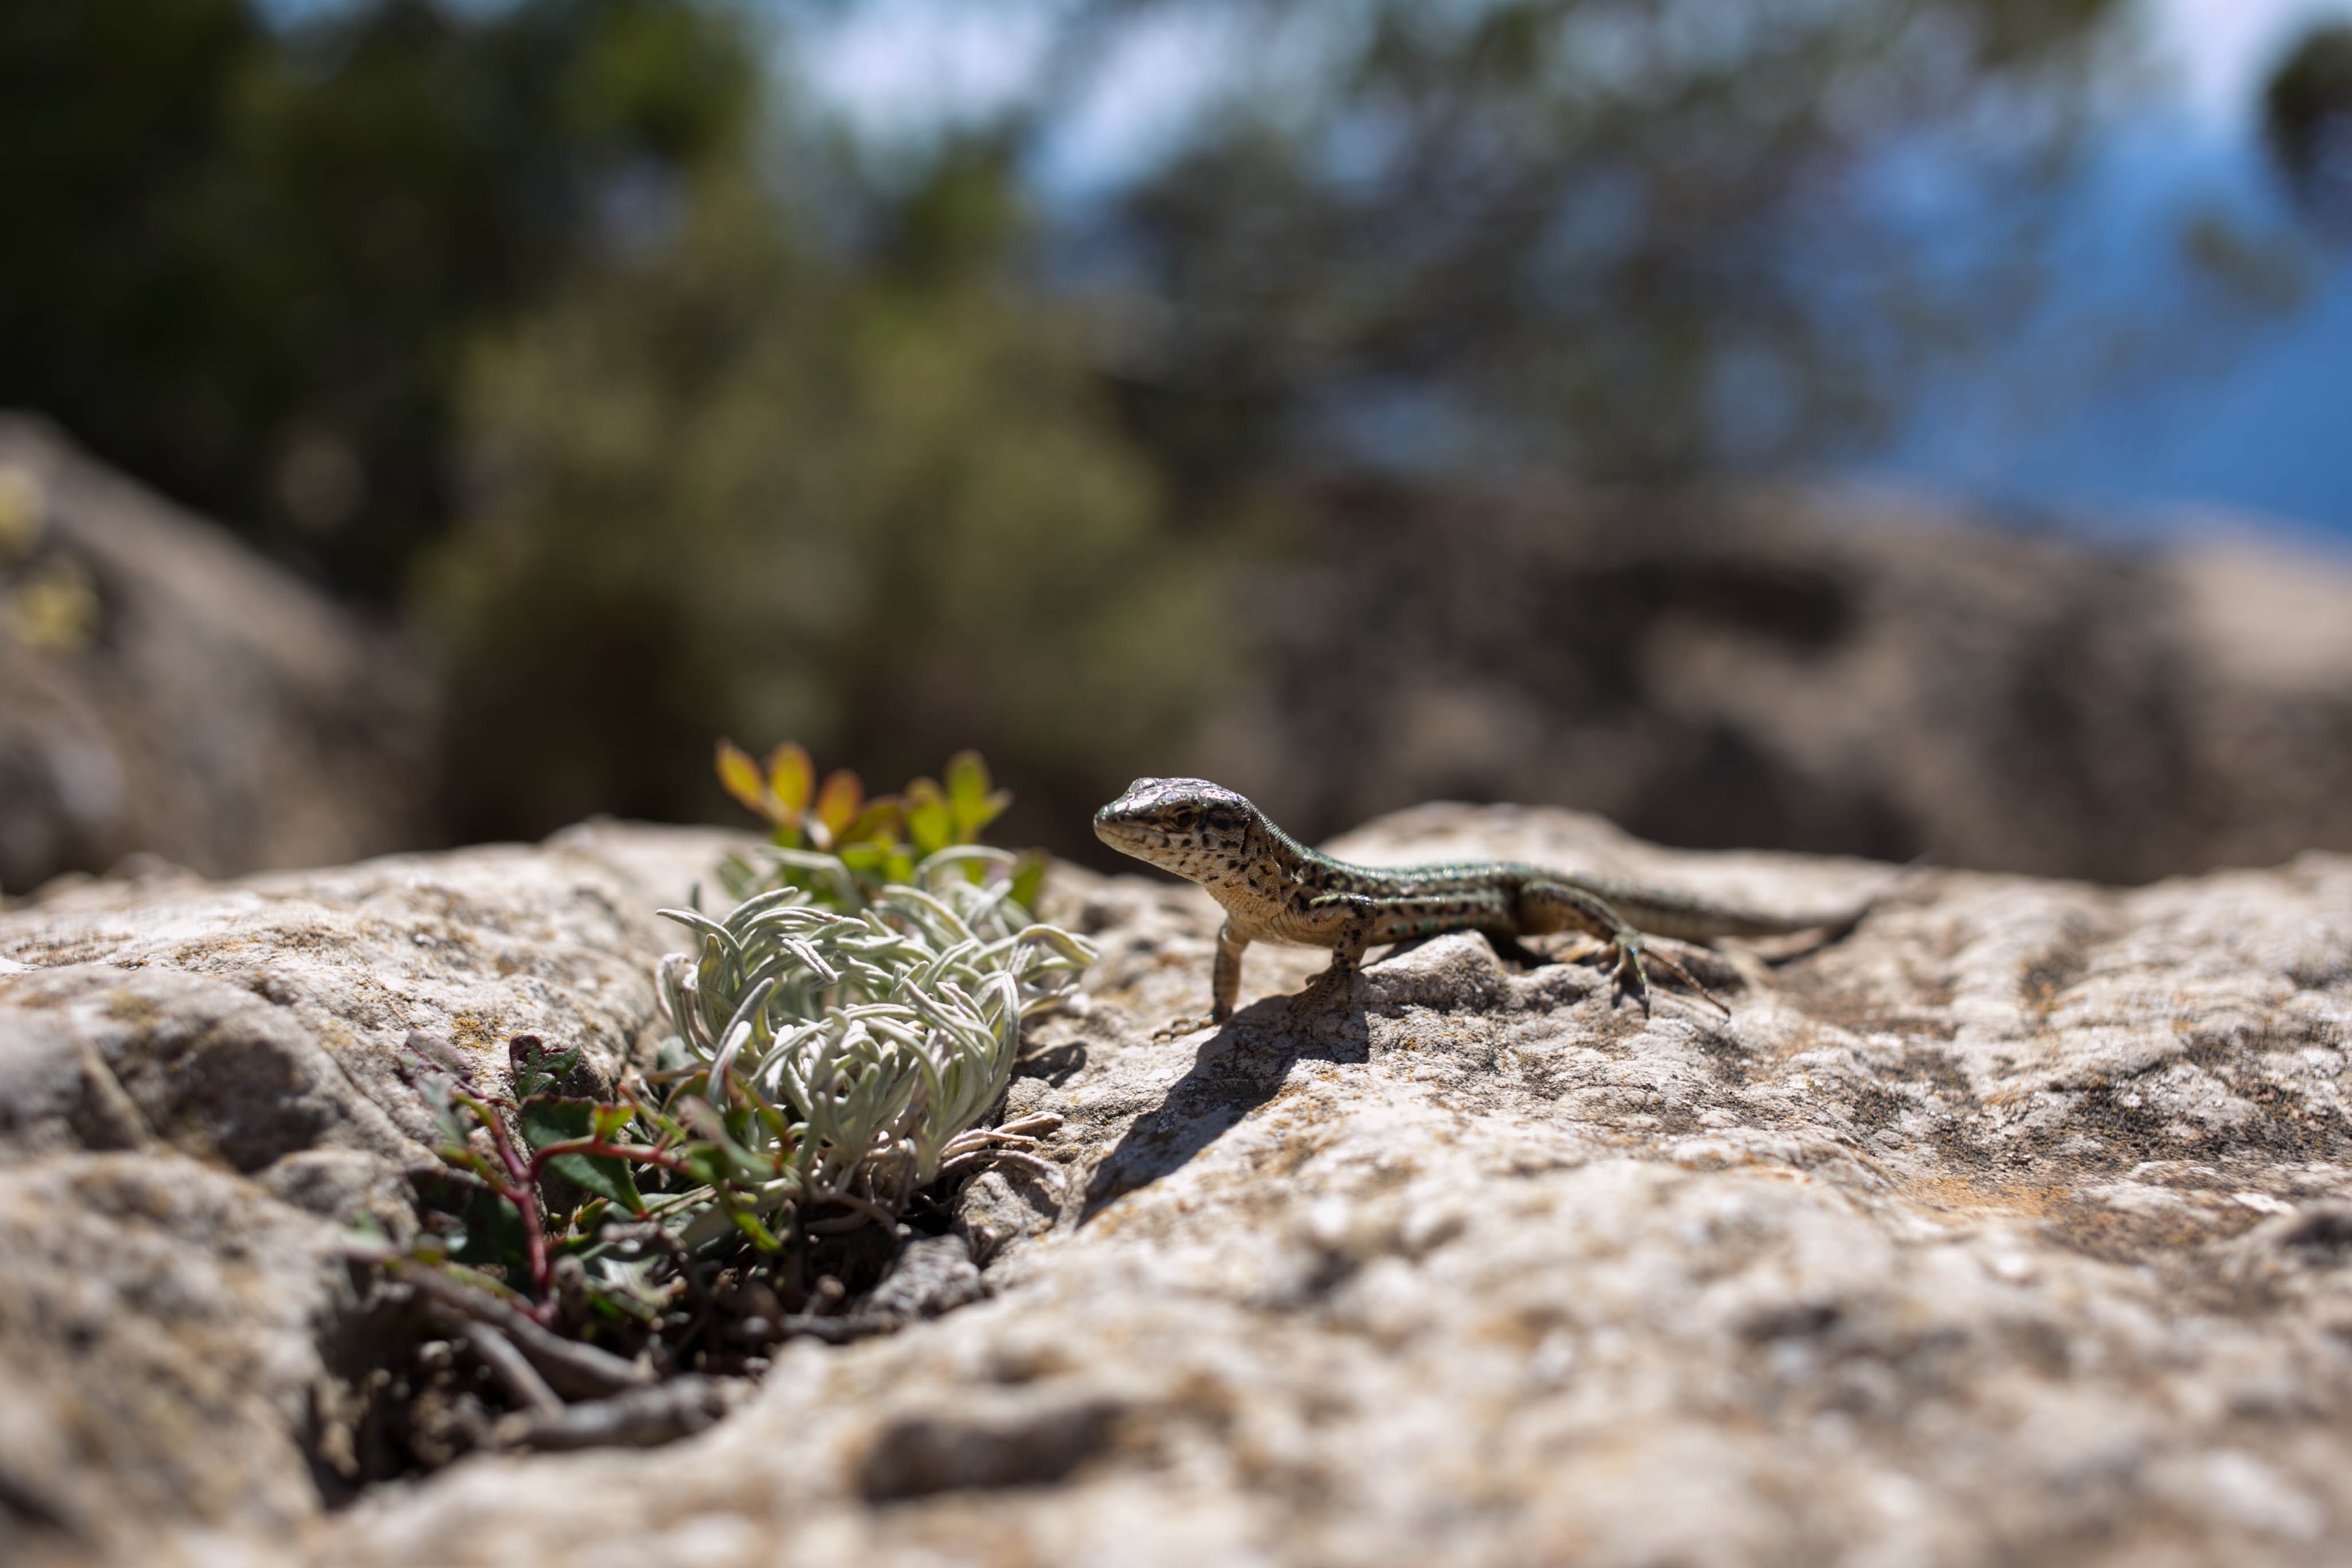
nature, rock, leaf, flower, animal, wildlife, reptile, fauna, lizard, gecko, macro photography, scaled reptile